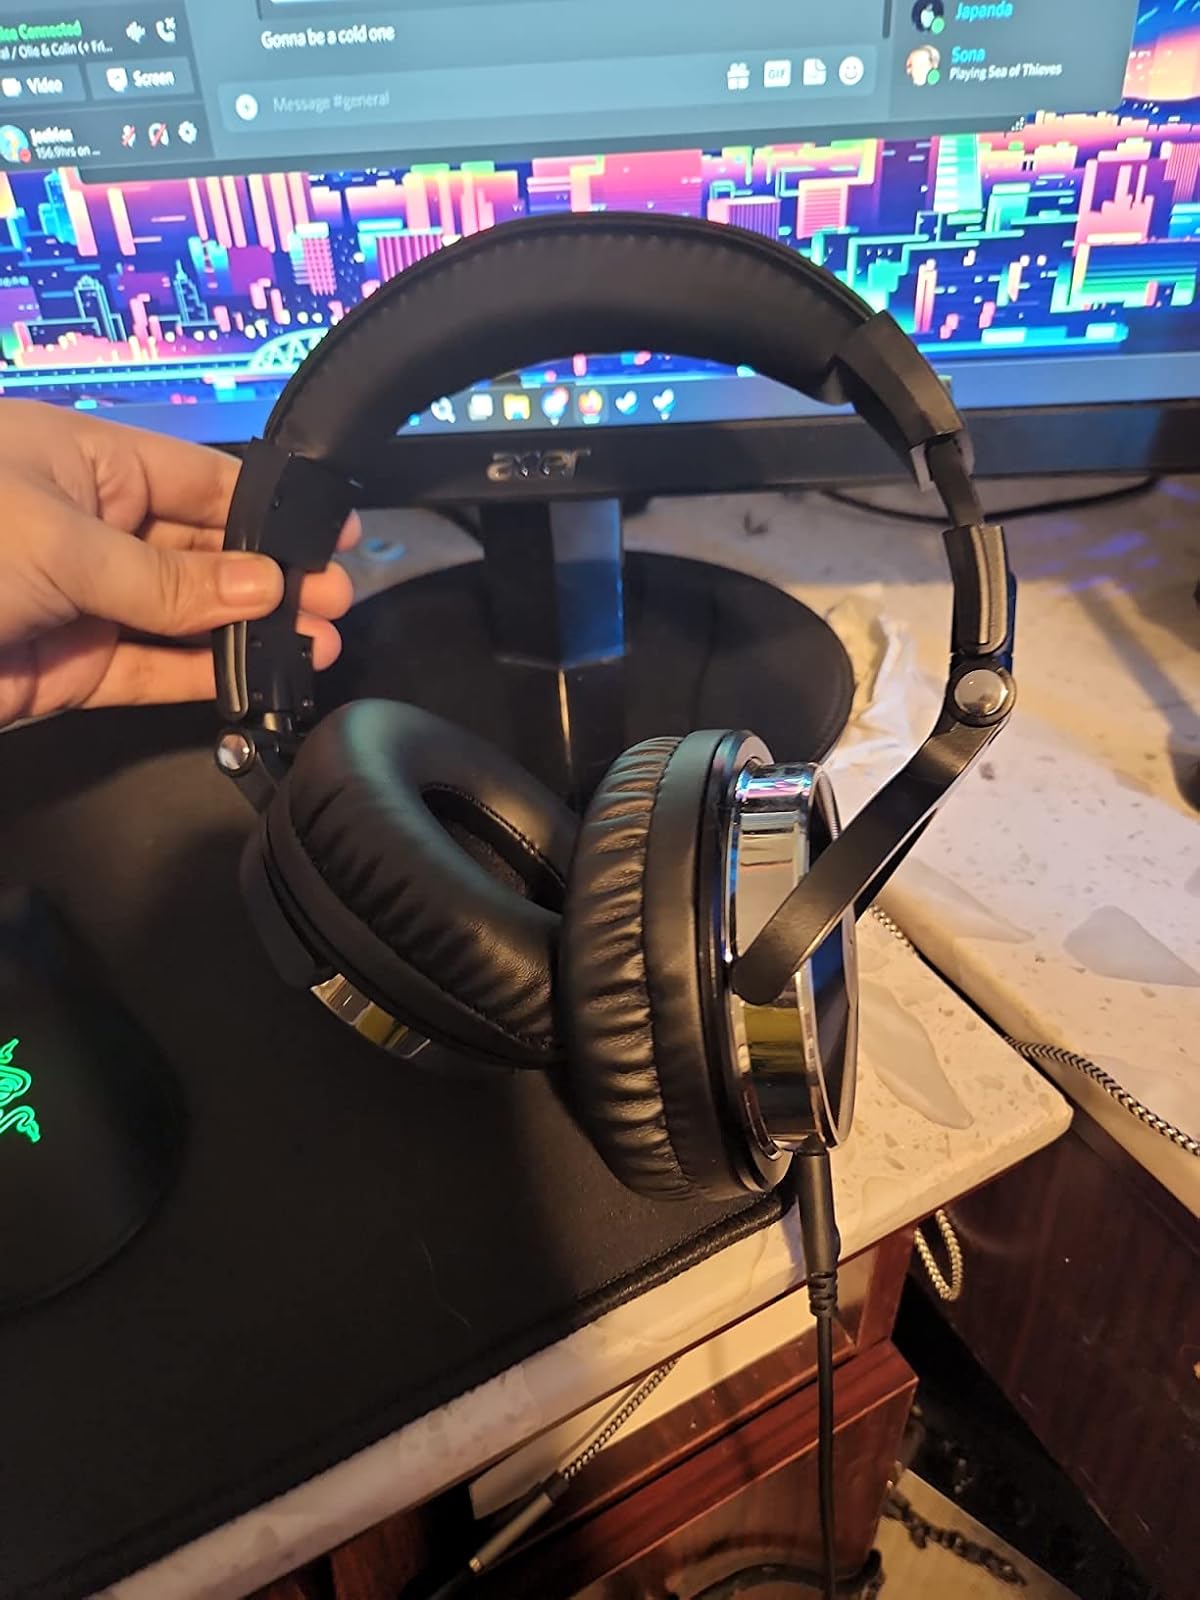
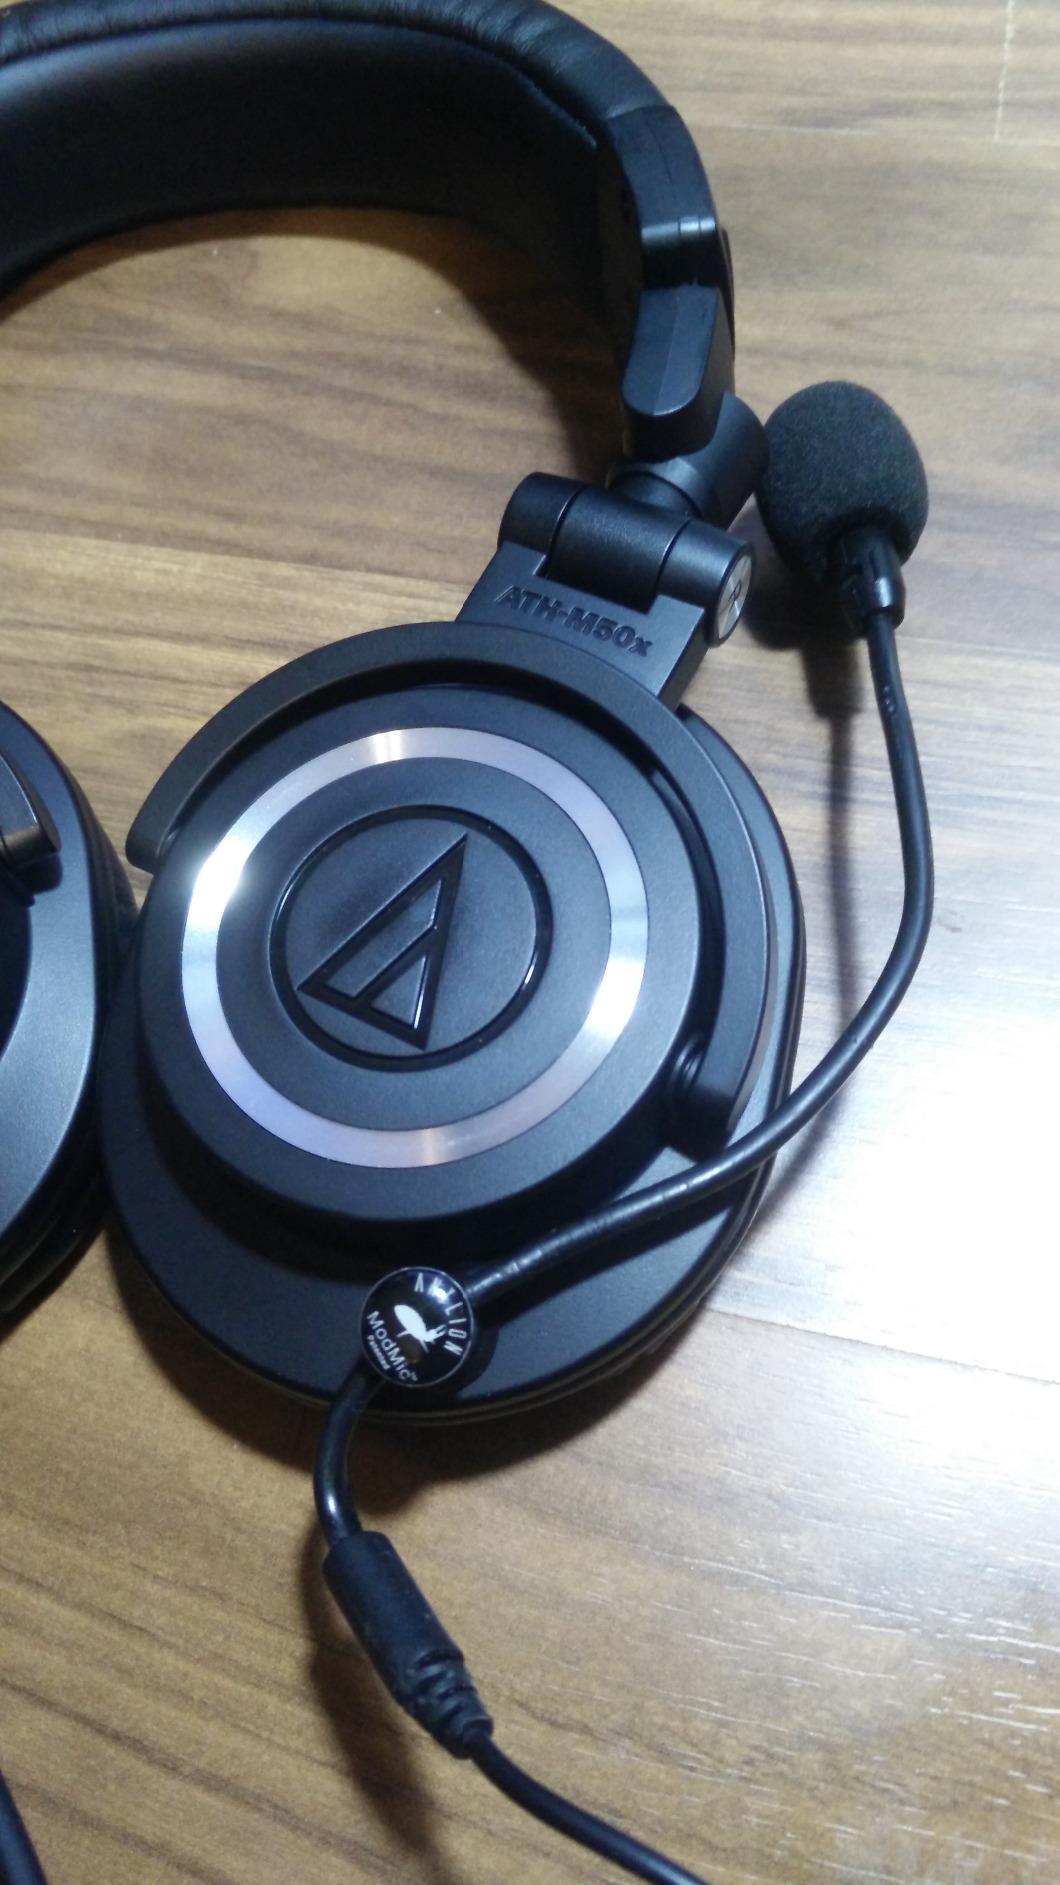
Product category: headphones
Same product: no